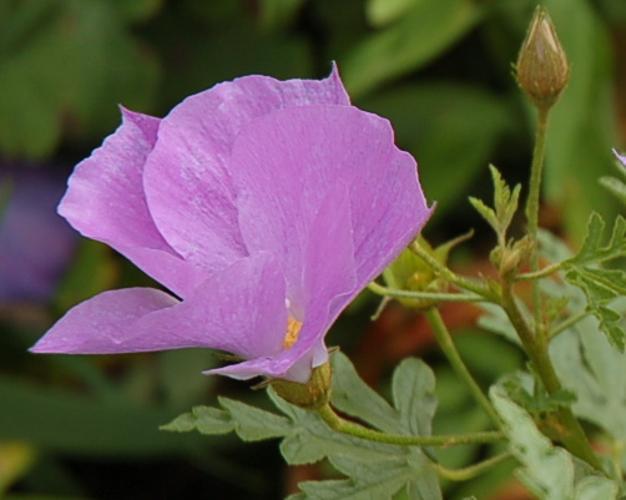
Label: pelargonium